Theodoros Manetas

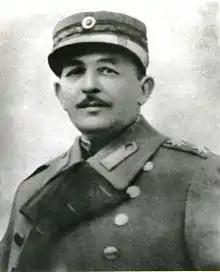
Theodoros Manetas 1930

Theodoros Manetas (1881–1947) was a Hellenic Army officer who rose to the rank of lieutenant general and served as Chief of the Hellenic Army General Staff in 1931–1933. He also served thrice in ministerial positions and was elected to parliament in 1946.